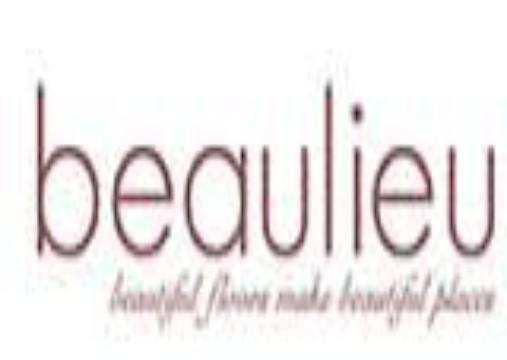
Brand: Beaulieu
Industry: Food